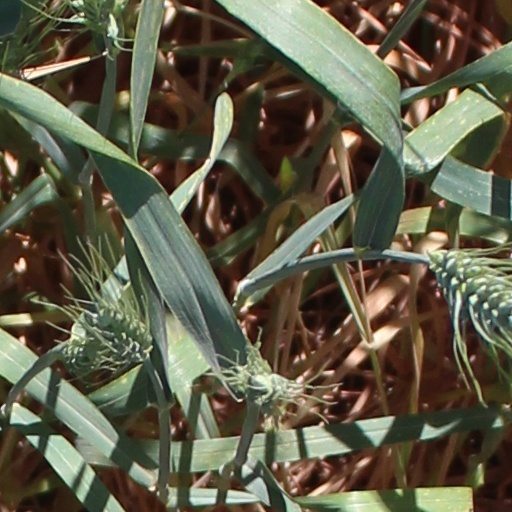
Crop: wheat